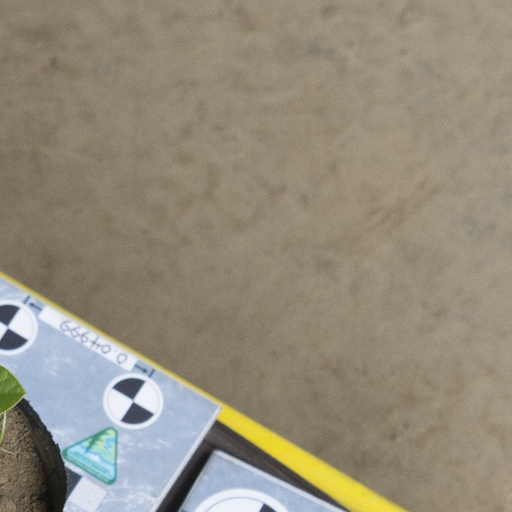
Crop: soybean